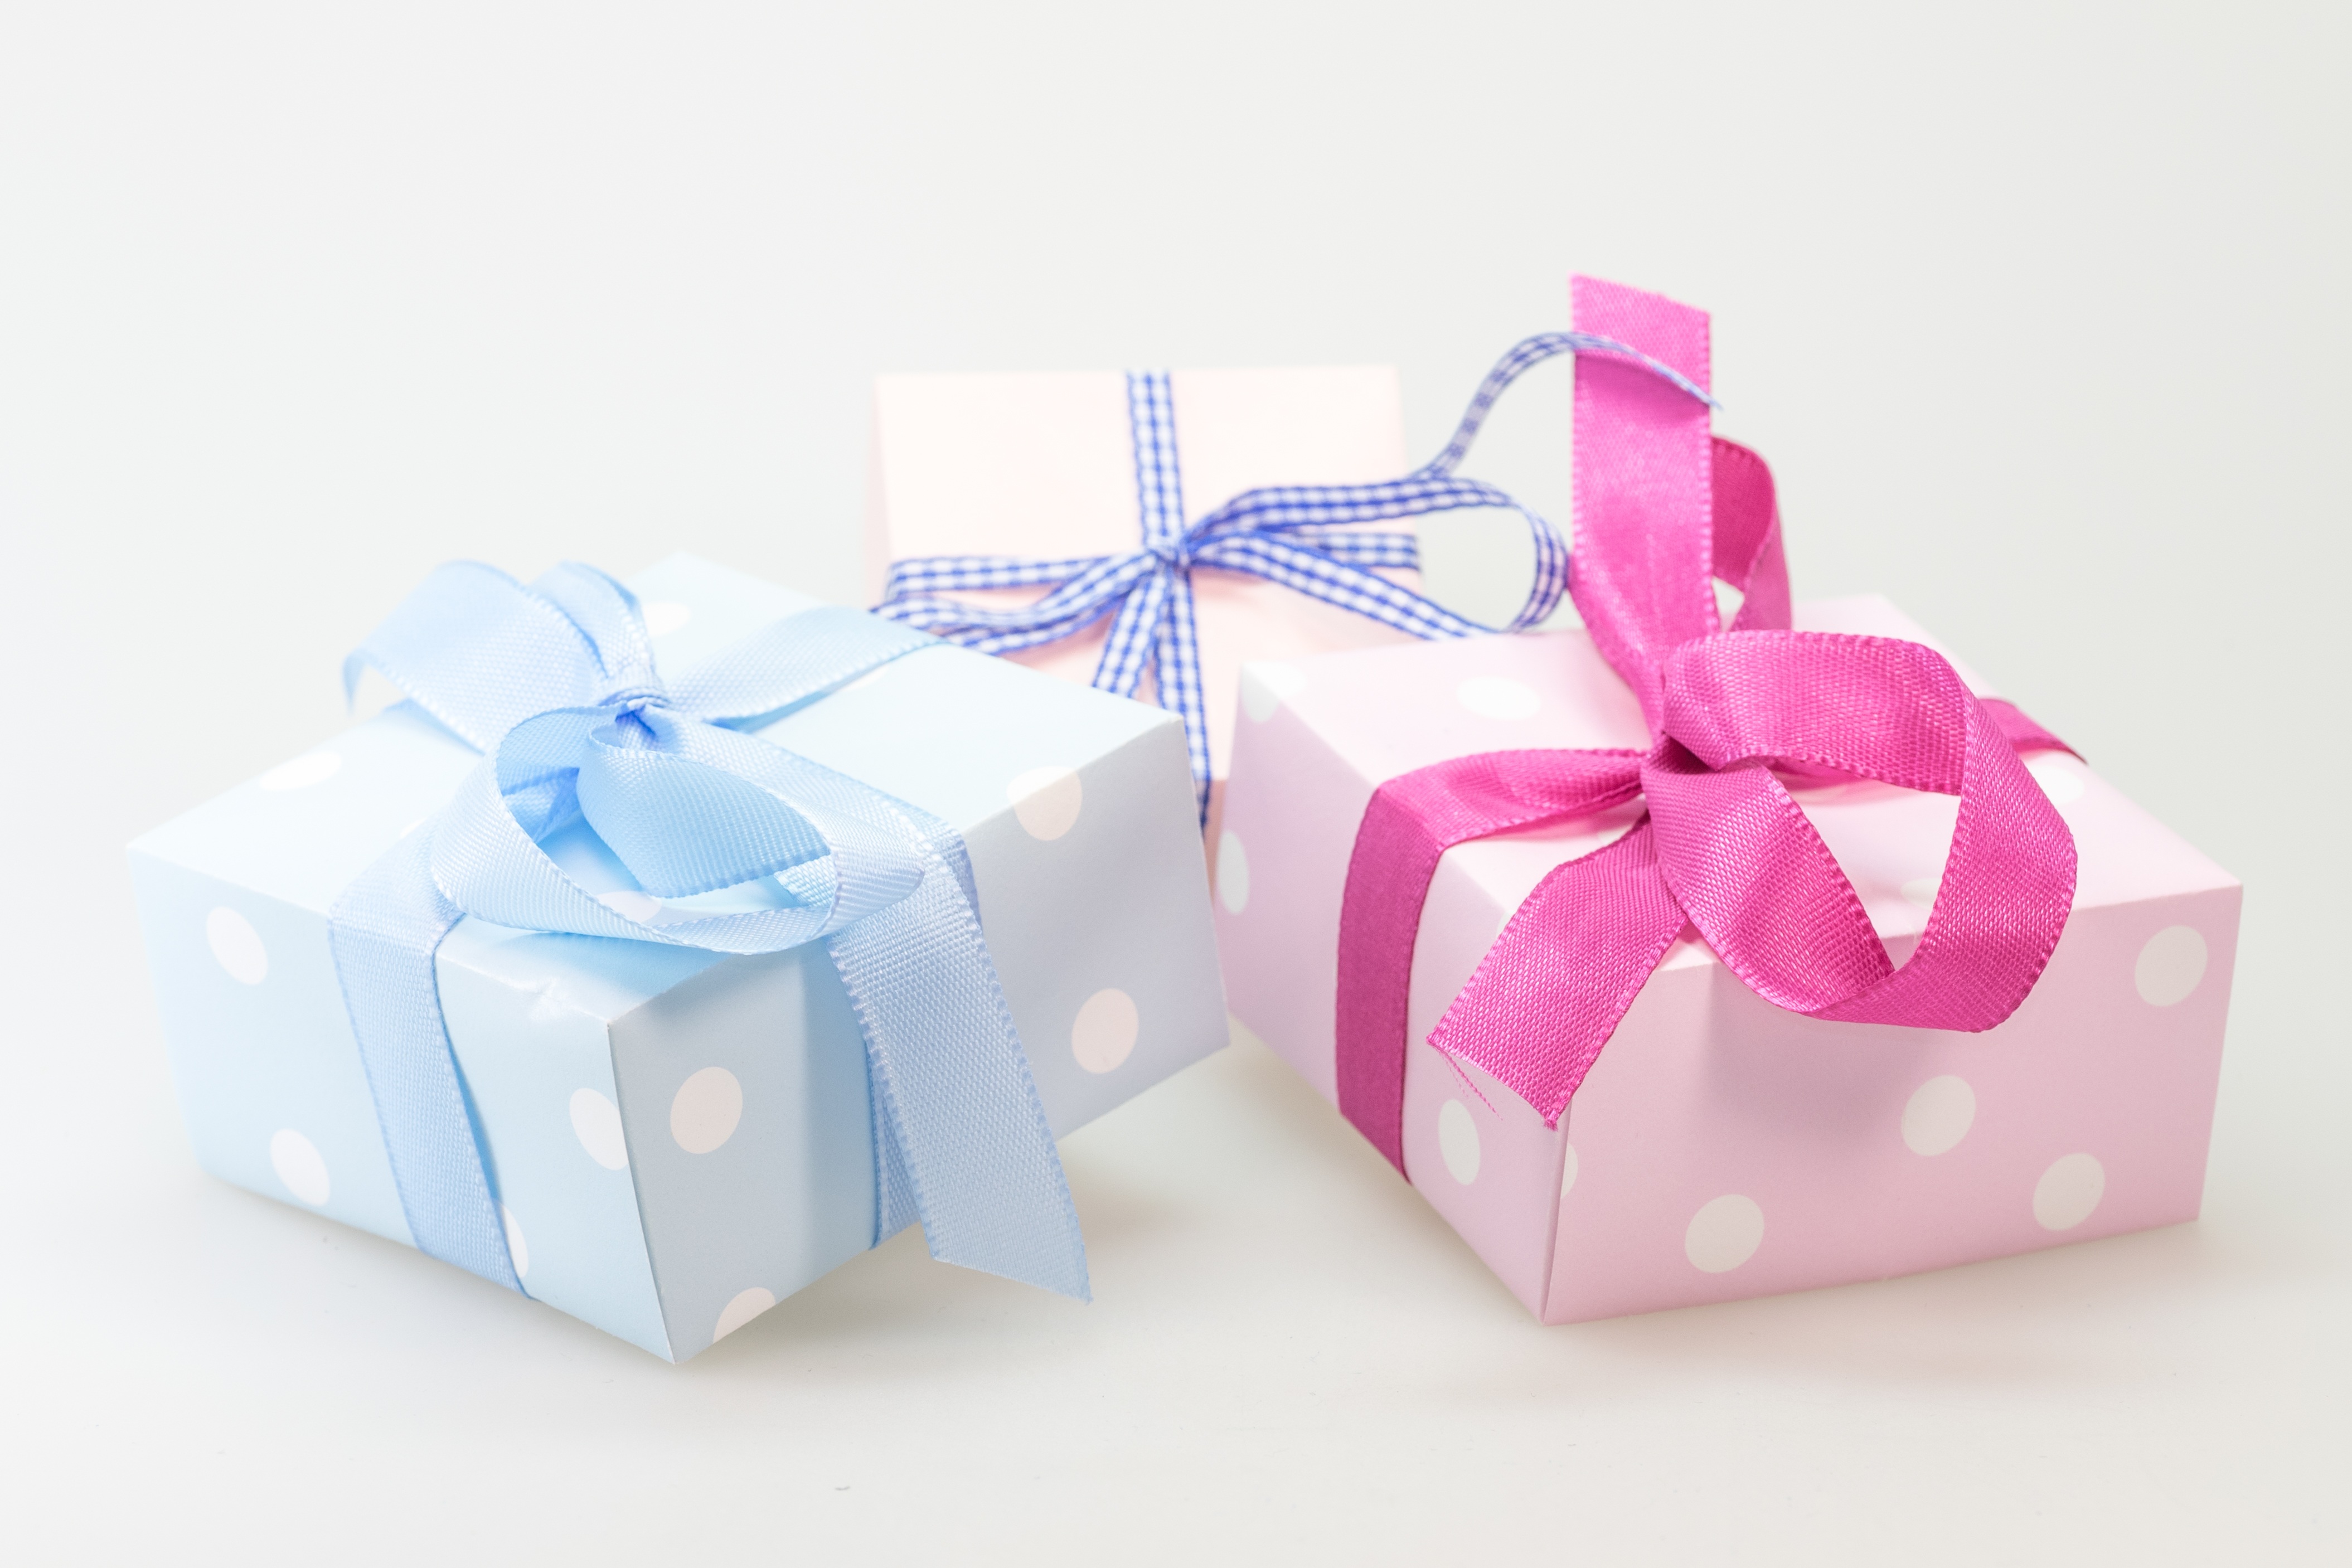
petal, gift, decoration, box, pink, christmas, package, product, advent, christmas decoration, gifts, art, festival, consume, packaging, xmas, birthday, loop, made, packed, give, greetings, surprise, gift packaging, merry christmas, christmas shopping, wedding favors, party favor